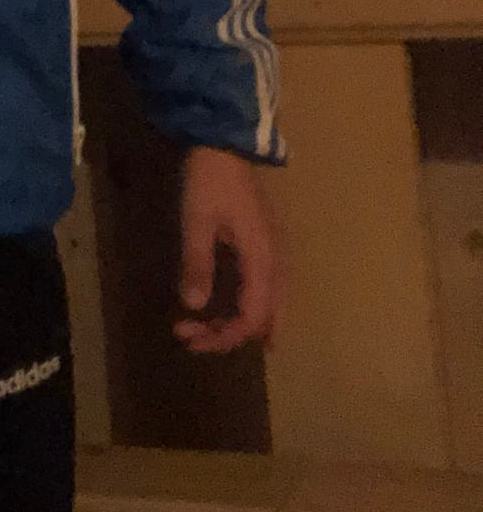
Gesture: no_gesture